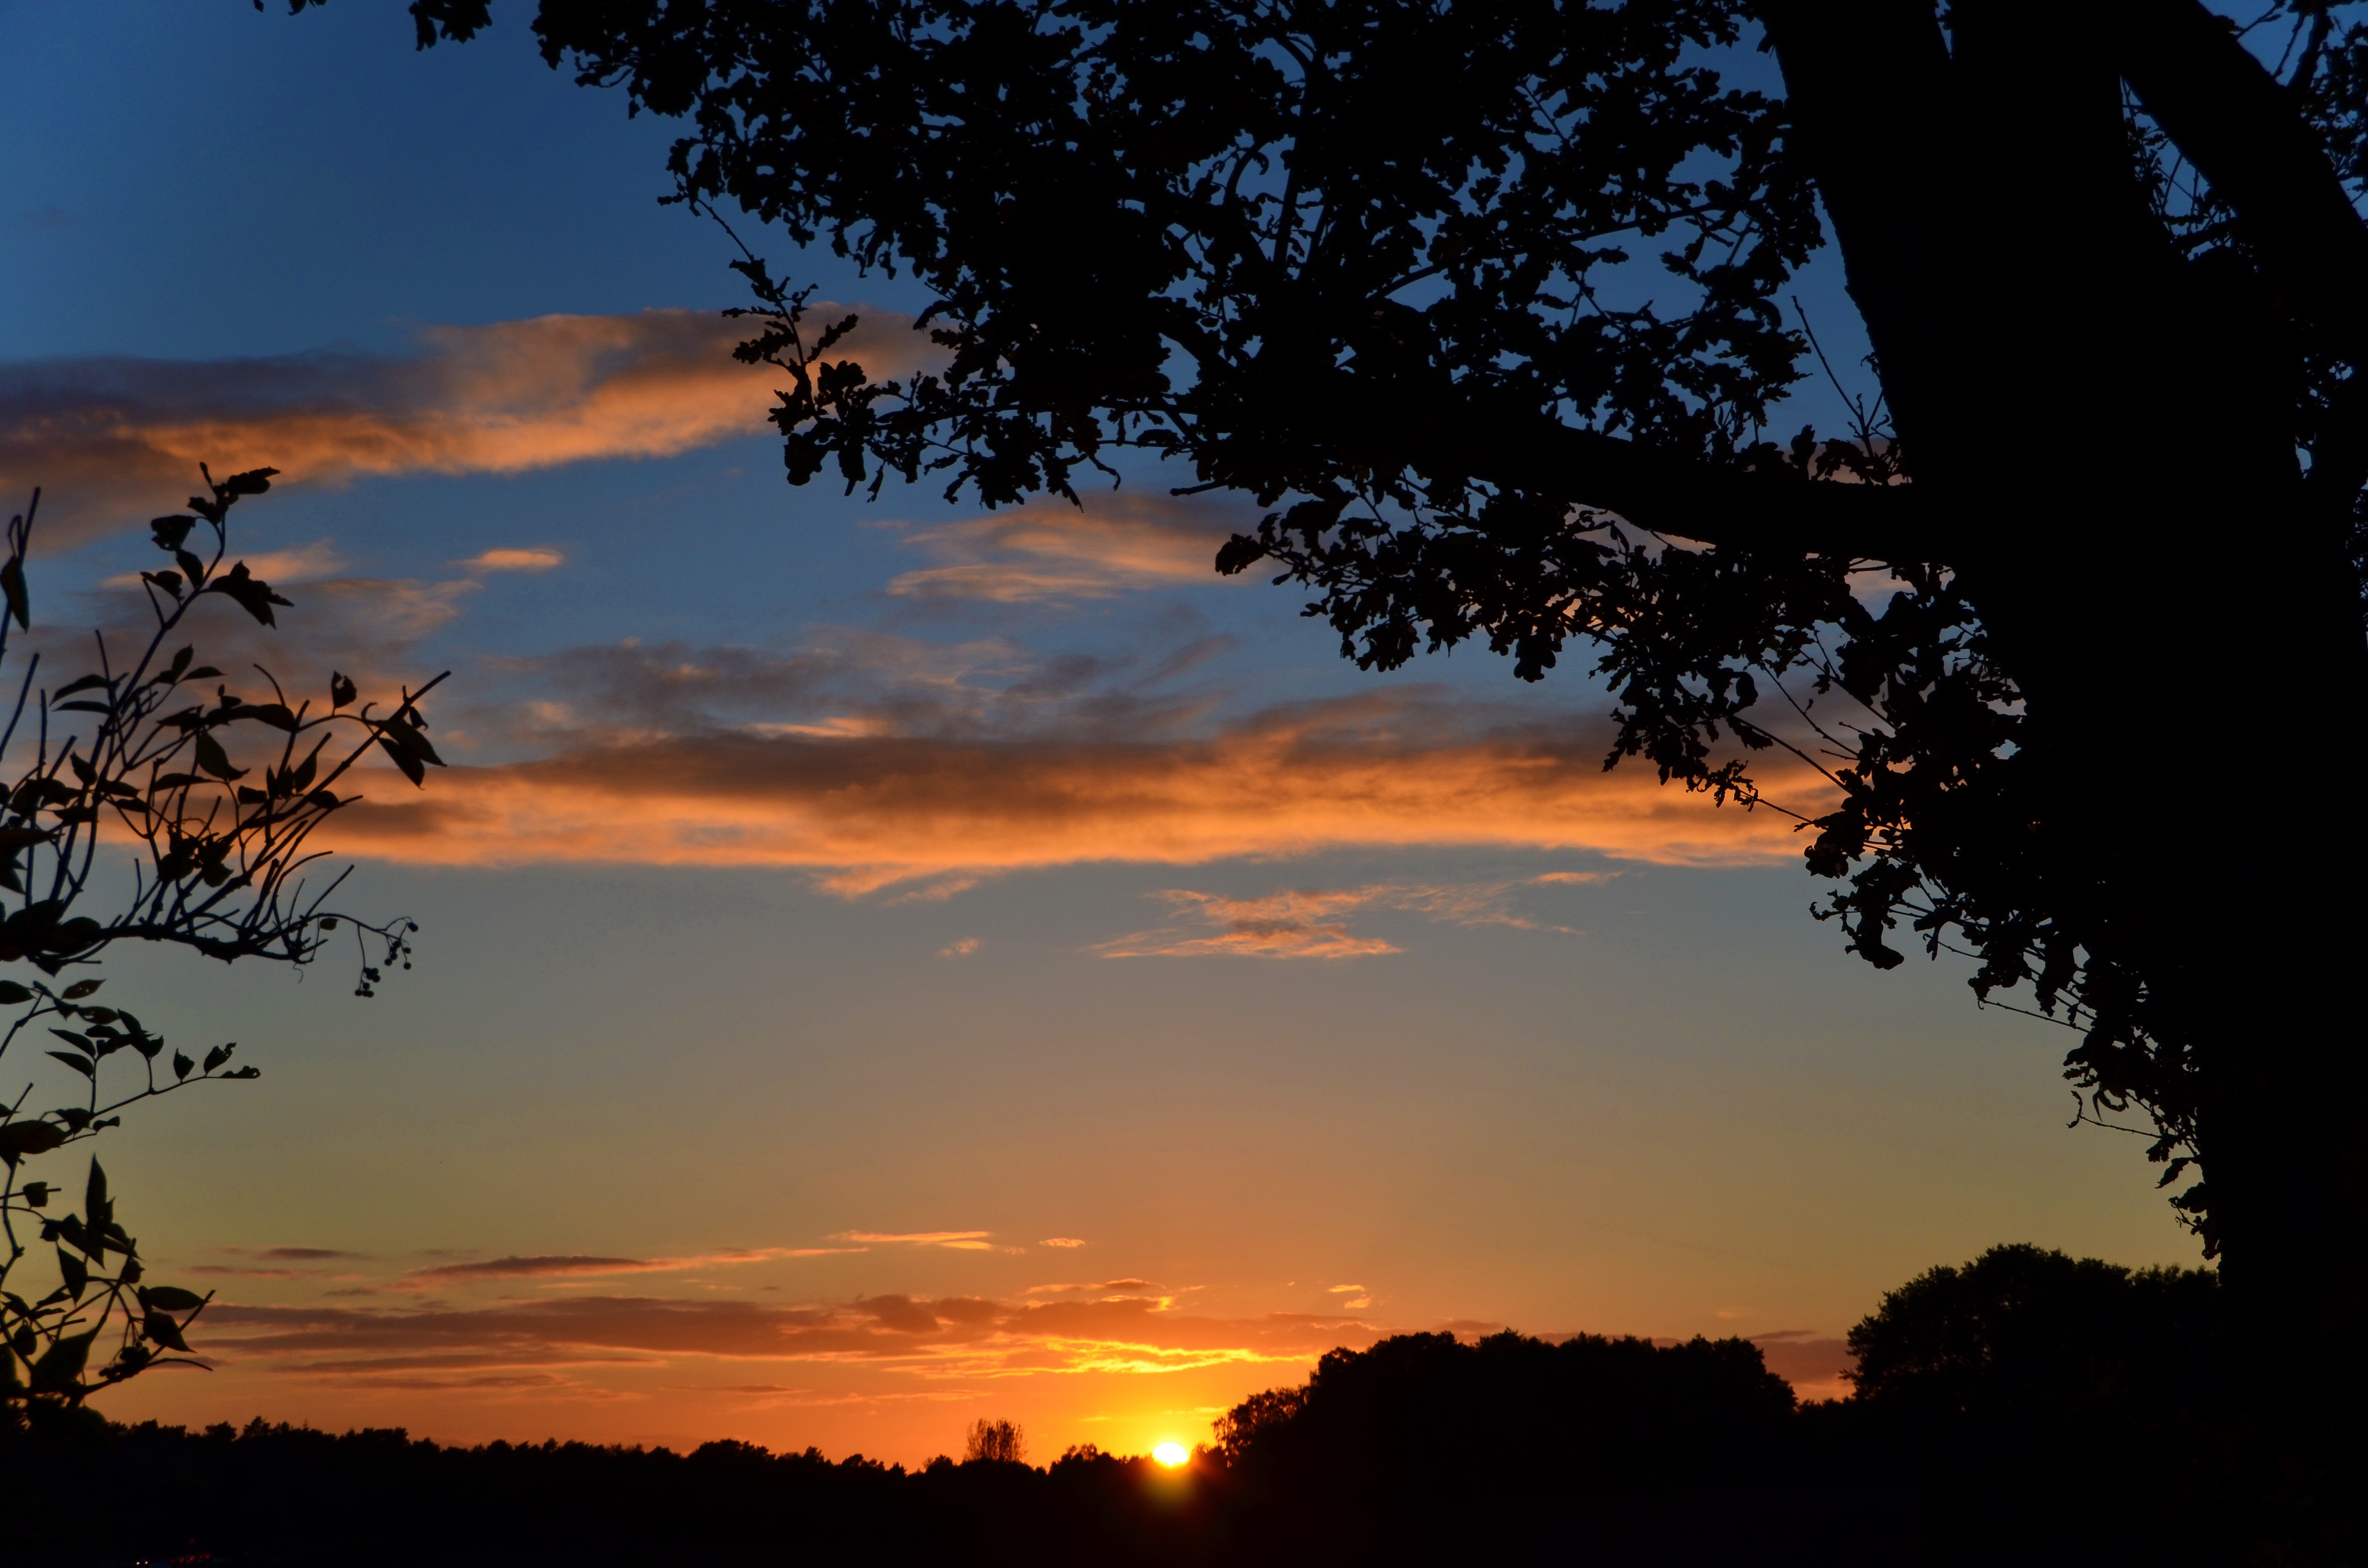
landscape, tree, nature, silhouette, cloud, sky, sun, sunrise, sunset, sunlight, morning, dawn, atmosphere, dusk, evening, romance, romantic, clouds, mood, abendstimmung, afterglow, evening sky, setting sun, red sky at morning